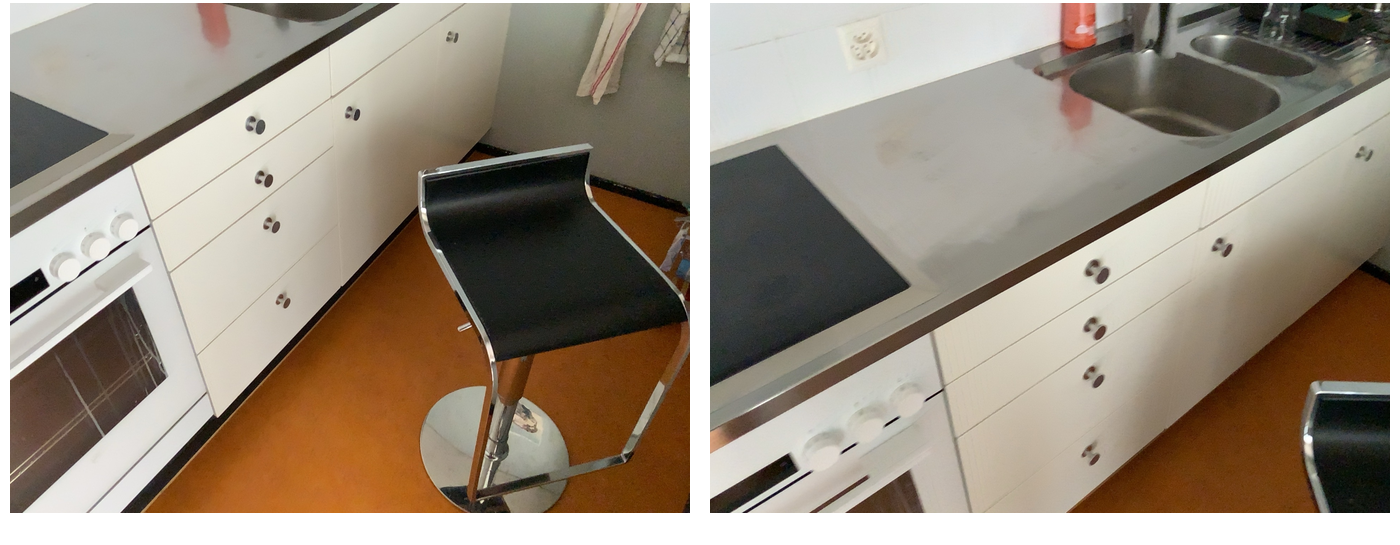Task instruction: Open the kitchen cabinet.
Answer: {"task_instruction": "Open the kitchen cabinet.", "nodes": ["knob1", "kitchen cabinet", "knob2", "knob3", "knob4", "knob5", "knob6"], "edges": [{"functional_relationship": "openorclose", "object1": "knob1", "object2": "kitchen cabinet", "spatial_relations": ["higher_than", "right_of", "in_front_of"], "is_touching": true}, {"functional_relationship": "openorclose", "object1": "knob2", "object2": "kitchen cabinet", "spatial_relations": ["higher_than", "right_of", "in_front_of"], "is_touching": true}, {"functional_relationship": "openorclose", "object1": "knob3", "object2": "kitchen cabinet", "spatial_relations": ["higher_than", "right_of", "in_front_of"], "is_touching": true}, {"functional_relationship": "openorclose", "object1": "knob4", "object2": "kitchen cabinet", "spatial_relations": ["lower_than", "right_of", "in_front_of"], "is_touching": true}, {"functional_relationship": "openorclose", "object1": "knob5", "object2": "kitchen cabinet", "spatial_relations": ["higher_than", "right_of", "in_front_of"], "is_touching": true}, {"functional_relationship": "openorclose", "object1": "knob6", "object2": "kitchen cabinet", "spatial_relations": ["higher_than", "left_of", "behind"], "is_touching": true}], "action_type": "pull", "function_type": "open_close_control"}